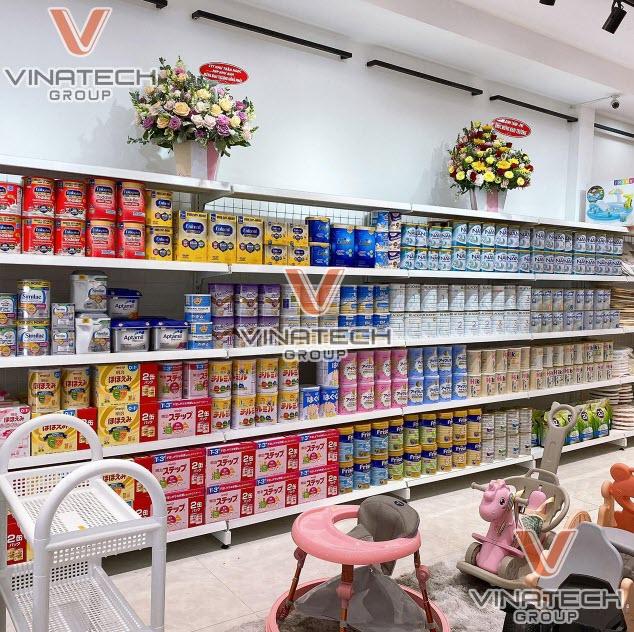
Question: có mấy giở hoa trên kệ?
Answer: có hai